William Holt Yates Titcomb

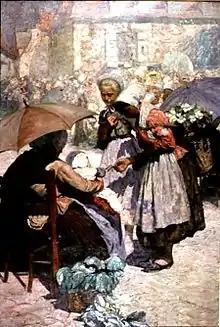
"Market Day, Étaples"

William Holt Yates Titcomb (22 February 1858 in Cambridge; 7 September 1930 in Bristol) was an English artist. He was a figurative oil painter, particularly known for his depictions of the Cornish fisherfolk.